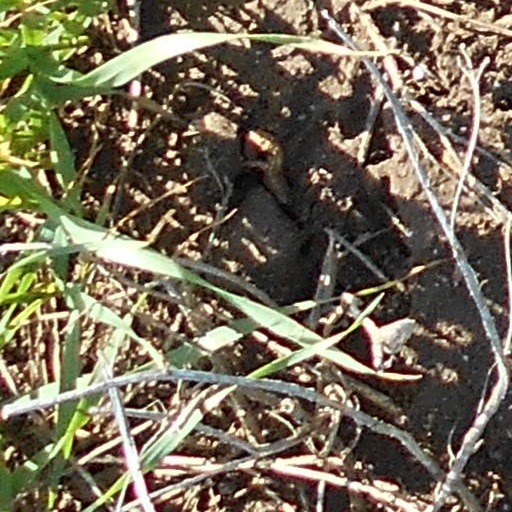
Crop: wheat